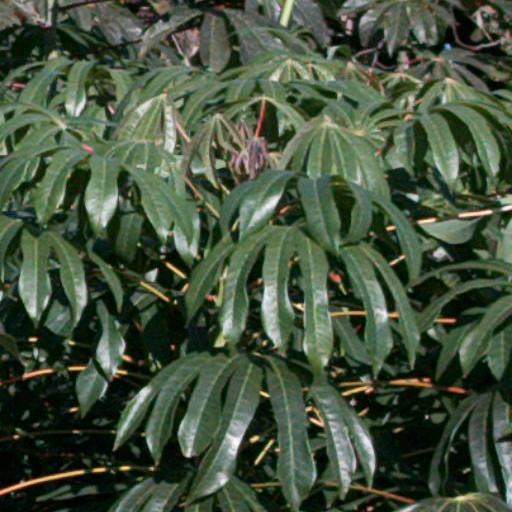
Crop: cassava